History of the Duchy of Parma and Piacenza

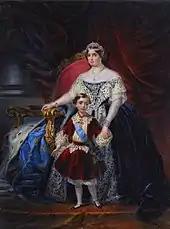
Duke Robert I and his mother, the regent Louise d'Artois, in 1854.

Article 5 of the Treaty of Fontainebleau, which was signed on April 11, 1814, states the following: "The Duchies of Parma, Piacenza, and Guastalla shall henceforth be held in full ownership and sovereignty by Her Majesty the Empress Marie-Louise. Such holdings will subsequently pass to her son and his direct descendants. "The prince, her son, will henceforth be designated as Prince of Parma, Piacenza, and Guastalla." The Congress of Vienna, convened on June 9, 1815, reaffirmed the allocation of the duchies to Marie-Louise. However, it withdrew succession rights from her son, the Duke of Reichstadt, in favor of the Bourbon-Parma family, who were temporarily installed as rulers of a new Duchy of Lucca. The , dated June 10, 1817, confirmed these provisions.